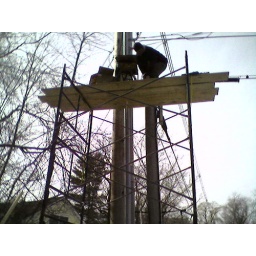
&amp;quot;Technicians from BTS splice and repair Middlebury's fiberoptic cable on a telephone pole in Frog Hollow.&amp;quot;